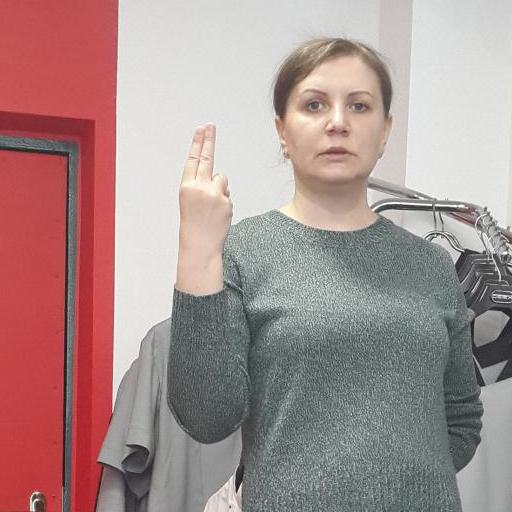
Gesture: two_up_inverted